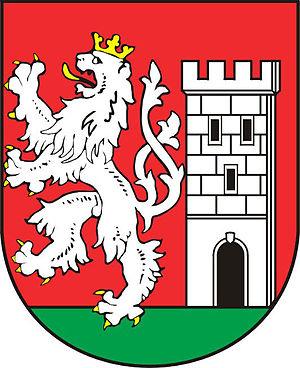
Nymburk est une ville de la région de Bohême-Centrale, en République tchèque, et le chef-lieu du district de Nymburk. Sa population s'élevait à 15 154 habitants en 2020.